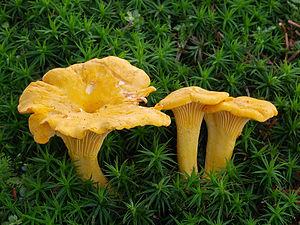
Parmi les nombreuses espèces de champignons, certaines sont des champignons comestibles, plus ou moins recherchés. Le nombre des champignons réellement vénéneux étant très restreint, la plupart des espèces de champignons sont probablement inoffensives, mais un grand nombre d'entre elles est sans intérêt, par exemple à cause d'un goût, d'une odeur ou d'une consistance désagréable, ou tout simplement en raison de leur taille insignifiante. Au-delà de la cueillette à des fins de consommation personnelle, plusieurs champignons sauvages ou cultivés font l'objet d'un commerce à l'échelle locale, nationale ou internationale, aussi bien sous forme fraîche qu'après dessication, mise en conserve ou congélation. Certains champignons peuvent ainsi atteindre une valeur marchande très élevée, comme certaines espèces de truffes ou encore le matsutaké.
Cantharellus cibarius, en français la Girolle ou Girole, est une espèce de champignons basidiomycètes de la famille des Cantharellaceae. Ce champignon de l'hémisphère nord est un excellent comestible ; c'est l'un des champignons les plus connus et les plus recherchés. La phylogénie montre que les nombreuses variétés jadis distinguées au sein de cette espèce sont en réalité des espèces distinctes.